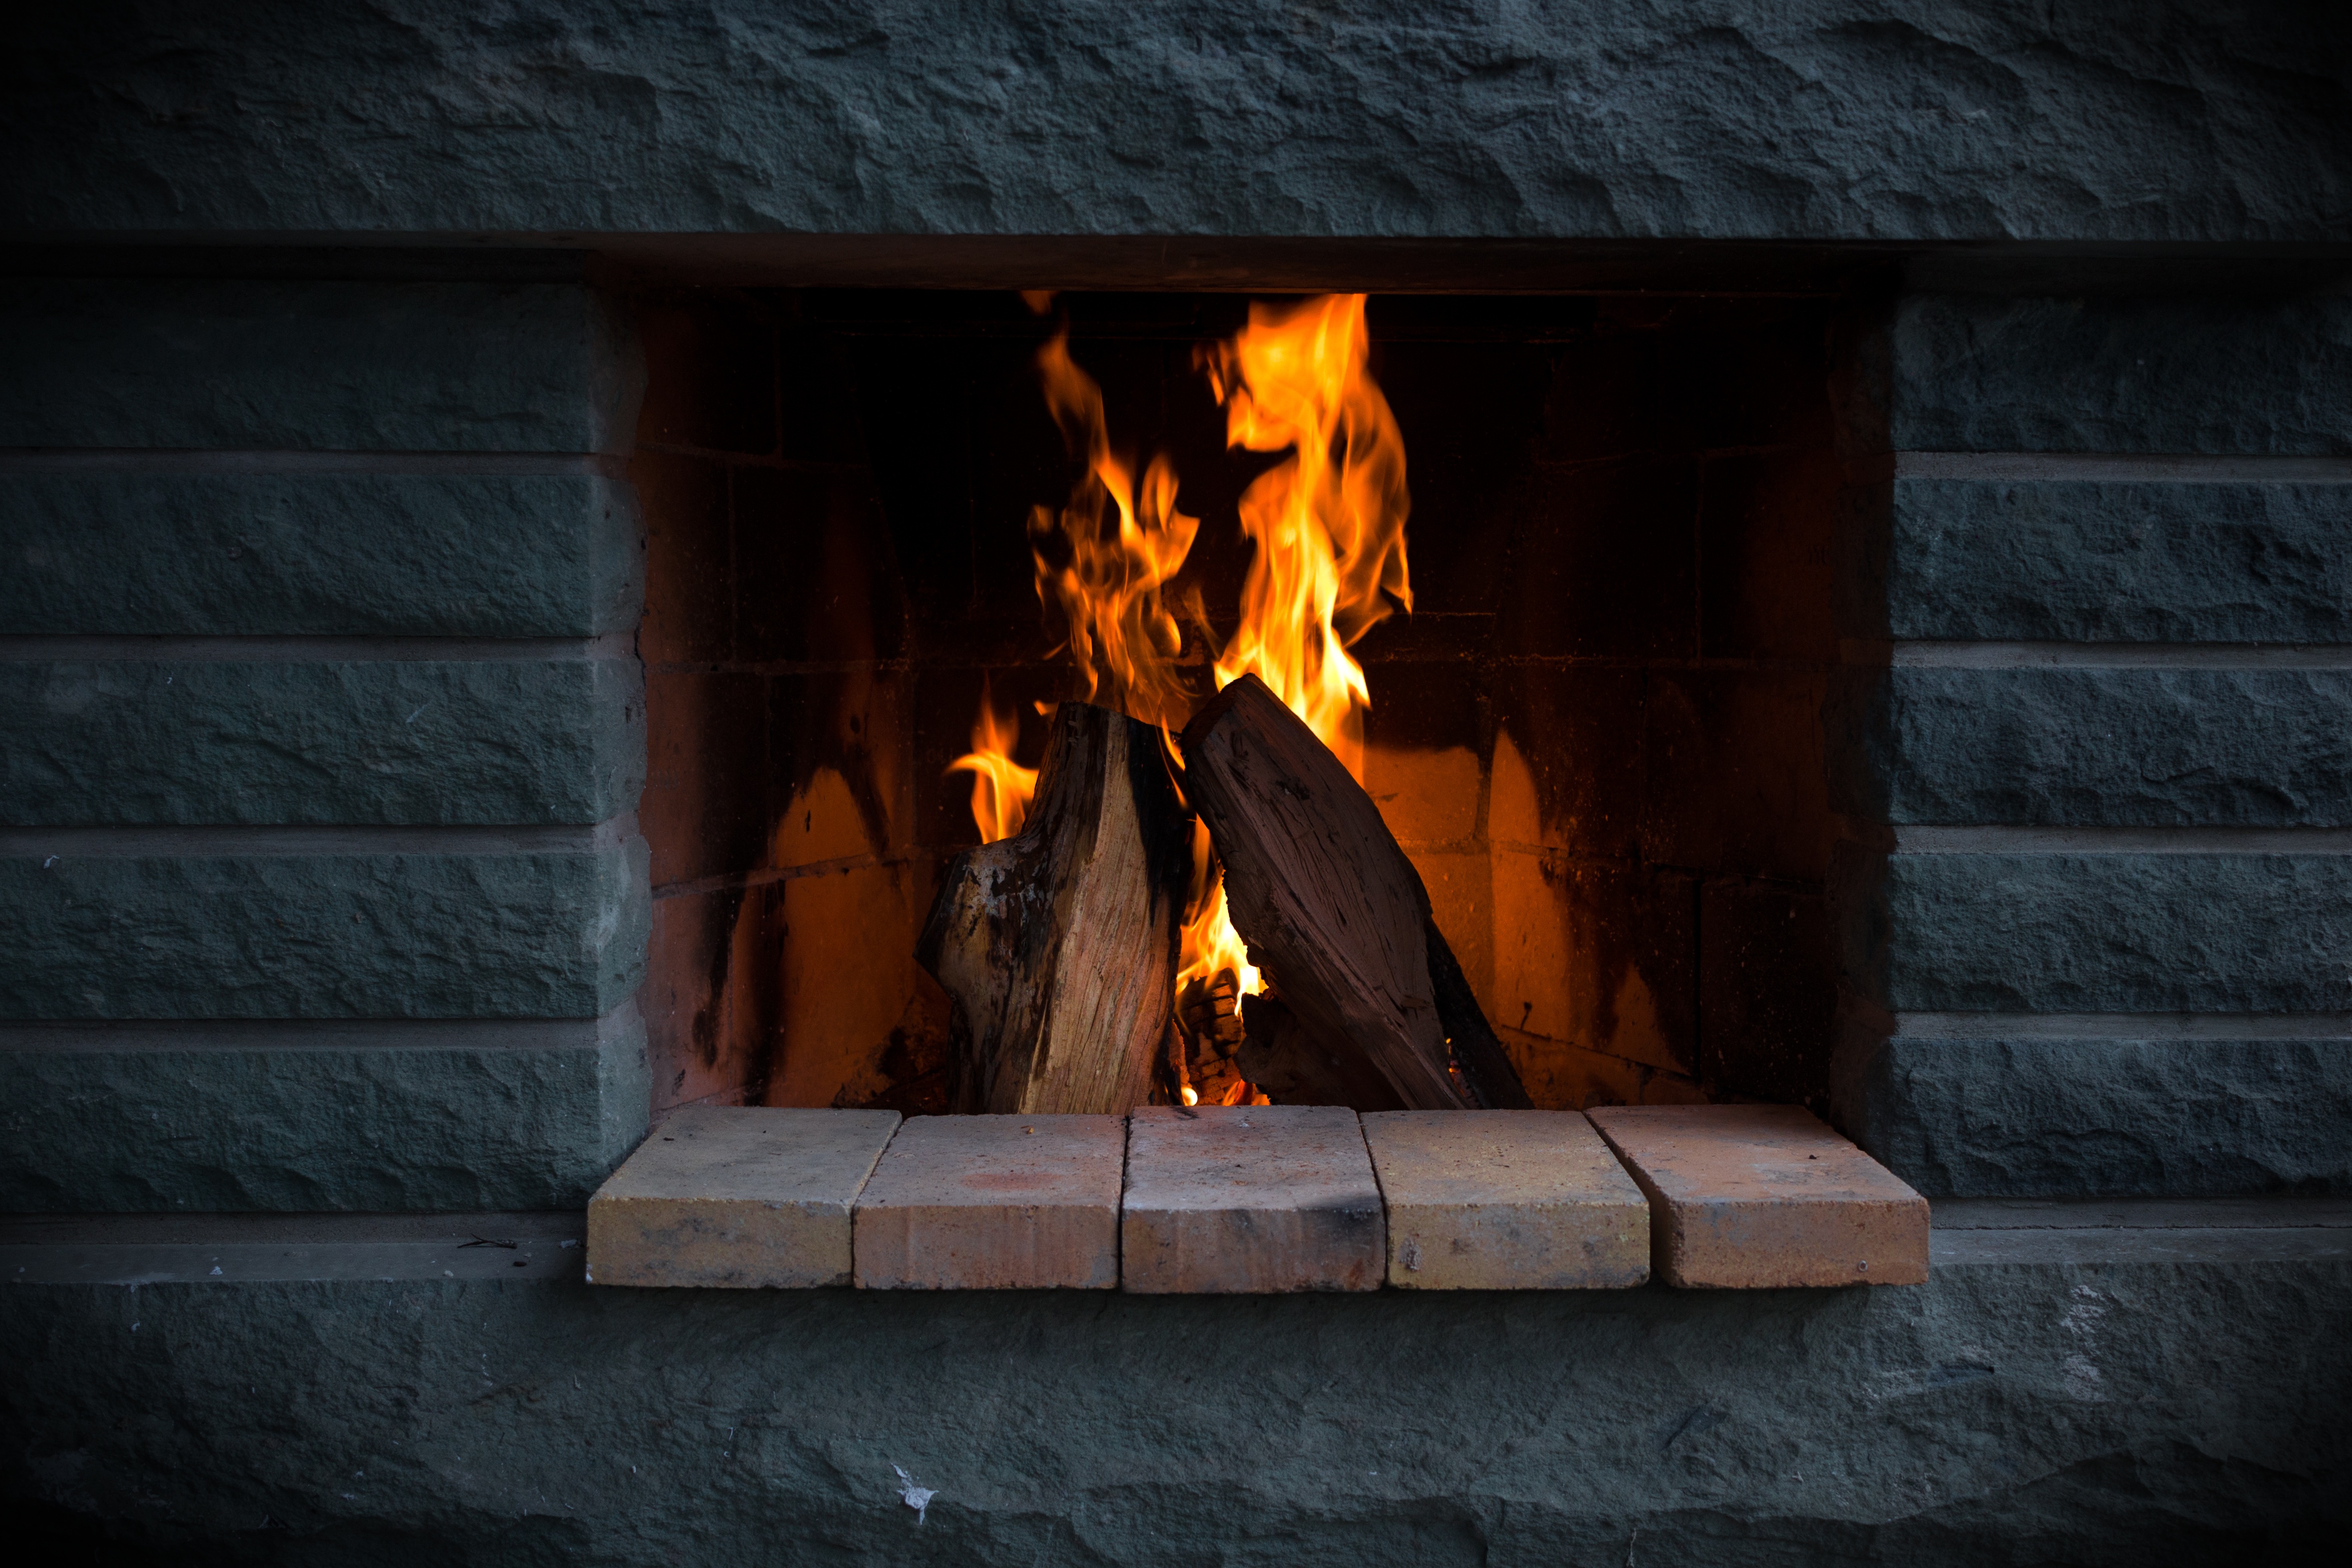
wood, flame, fire, fireplace, darkness, temple, hearth, screenshot